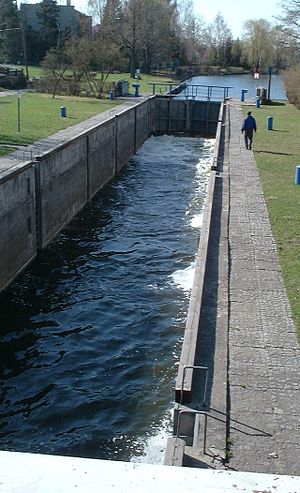
Augustów-kanalen
Sluse ved Augustów-kanalen
Augustów-kanalen er en kanal bygget i 1800-talet i nutidens nordøstlige Polen og nordvestlige Hviderusland. Den krydser vandskellet mellem floderne Wisła og Njemen. Kanalen er opkaldt efter byen Augustów.